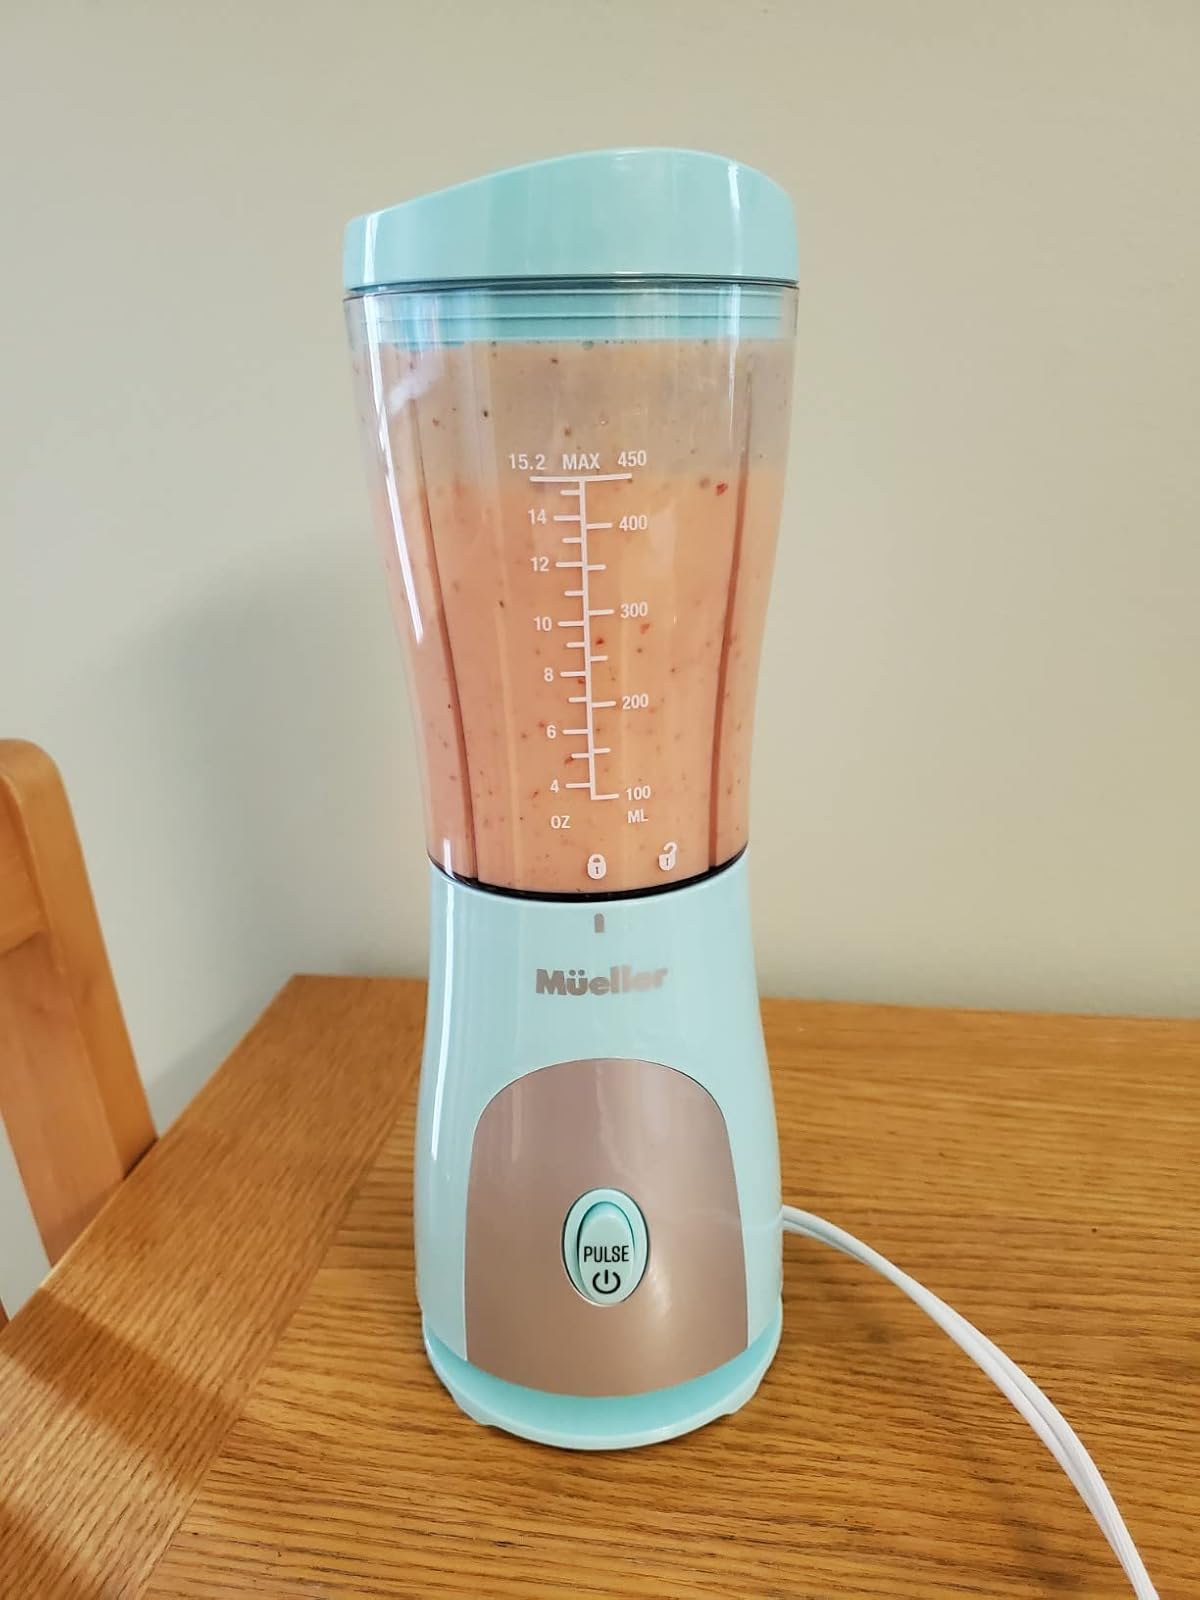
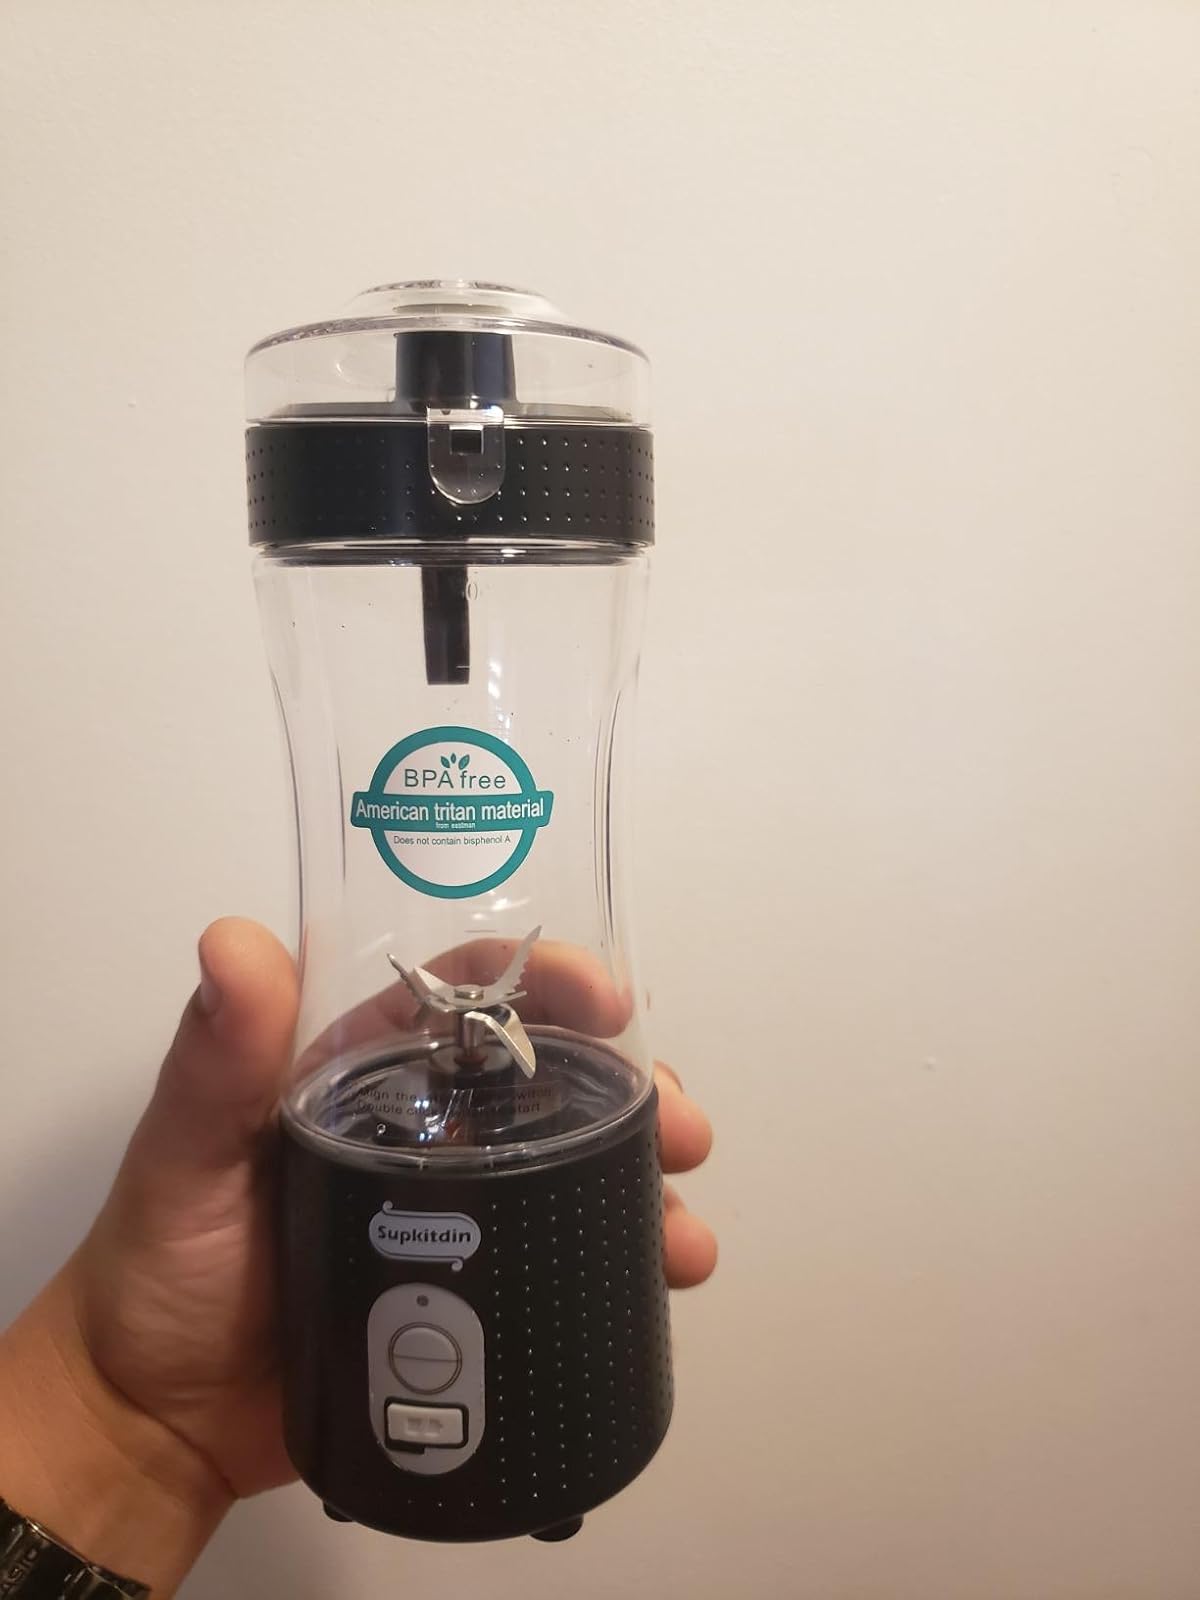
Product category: items_blender
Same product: no